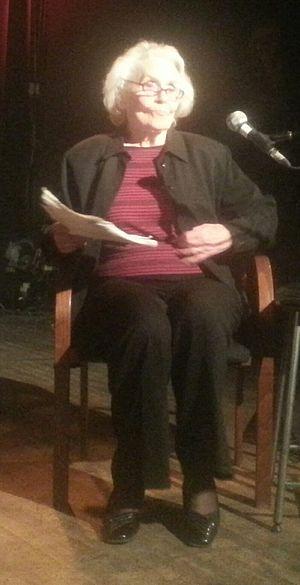
Ma photo de Françoise Faucher, à Montréal (Québec, Canada), au cabaret Lion D'Or.
Françoise Faucher est une comédienne française et canadienne, québécoise, montréalaise, aussi animatrice, metteuse en scène, auteure et journaliste, de même que, durant plusieurs années, professeure au Conservatoire d’art dramatique de Montréal et au collège Lionel-Groulx, option théâtre.